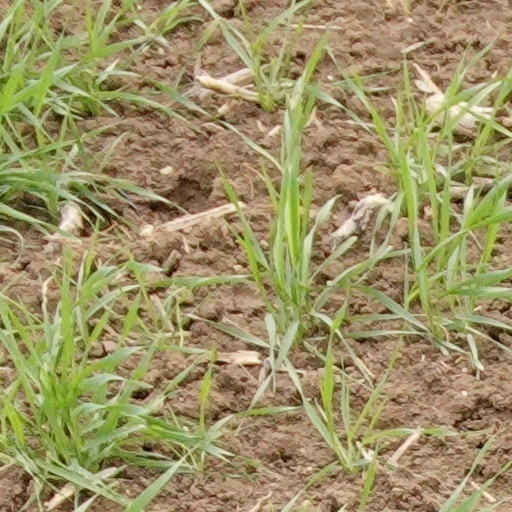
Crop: wheat